Bed size

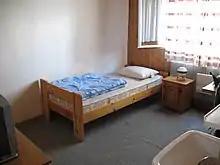
Single-size beds are usually intended for one person.

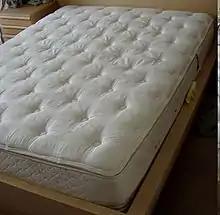
Double-size beds are usually intended for two persons.

Standard bed sizes are based on standard mattress sizes, which vary from country to country. Bed sizes also vary according to the size and degree of ornamentation of the bed frame. Dimensions and names vary considerably around the world, with most countries having their own standards and terminology. In addition, two mattresses with the same nominal size may have slightly different dimensions, due to manufacturing tolerances, amount of padding, and support type. Mattress sizes may differ from bedding sizes.